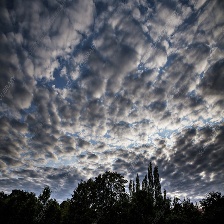
Cloud type: Altocumulus